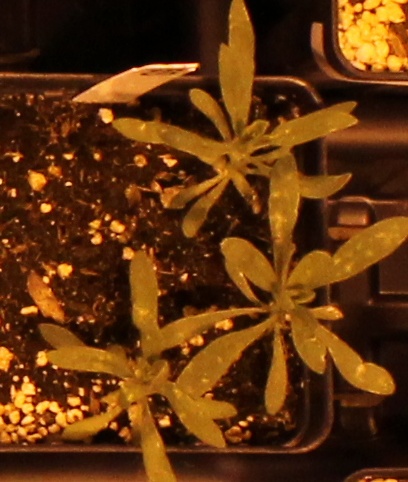
Label: Kochia